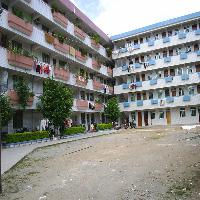
Weather: cloudy or overcast